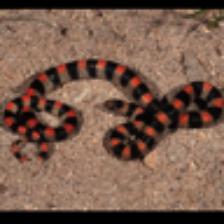
Label: NonHuman